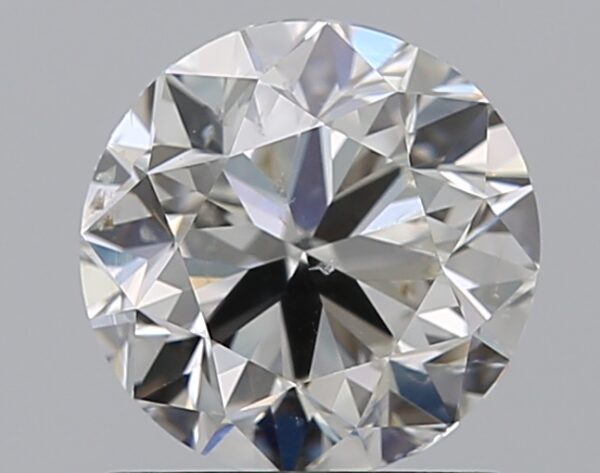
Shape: round
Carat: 1
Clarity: SI1
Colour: G
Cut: GD
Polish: EX
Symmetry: GD
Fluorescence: N
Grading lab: GIA
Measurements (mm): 6.15 x 6.23 x 3.99